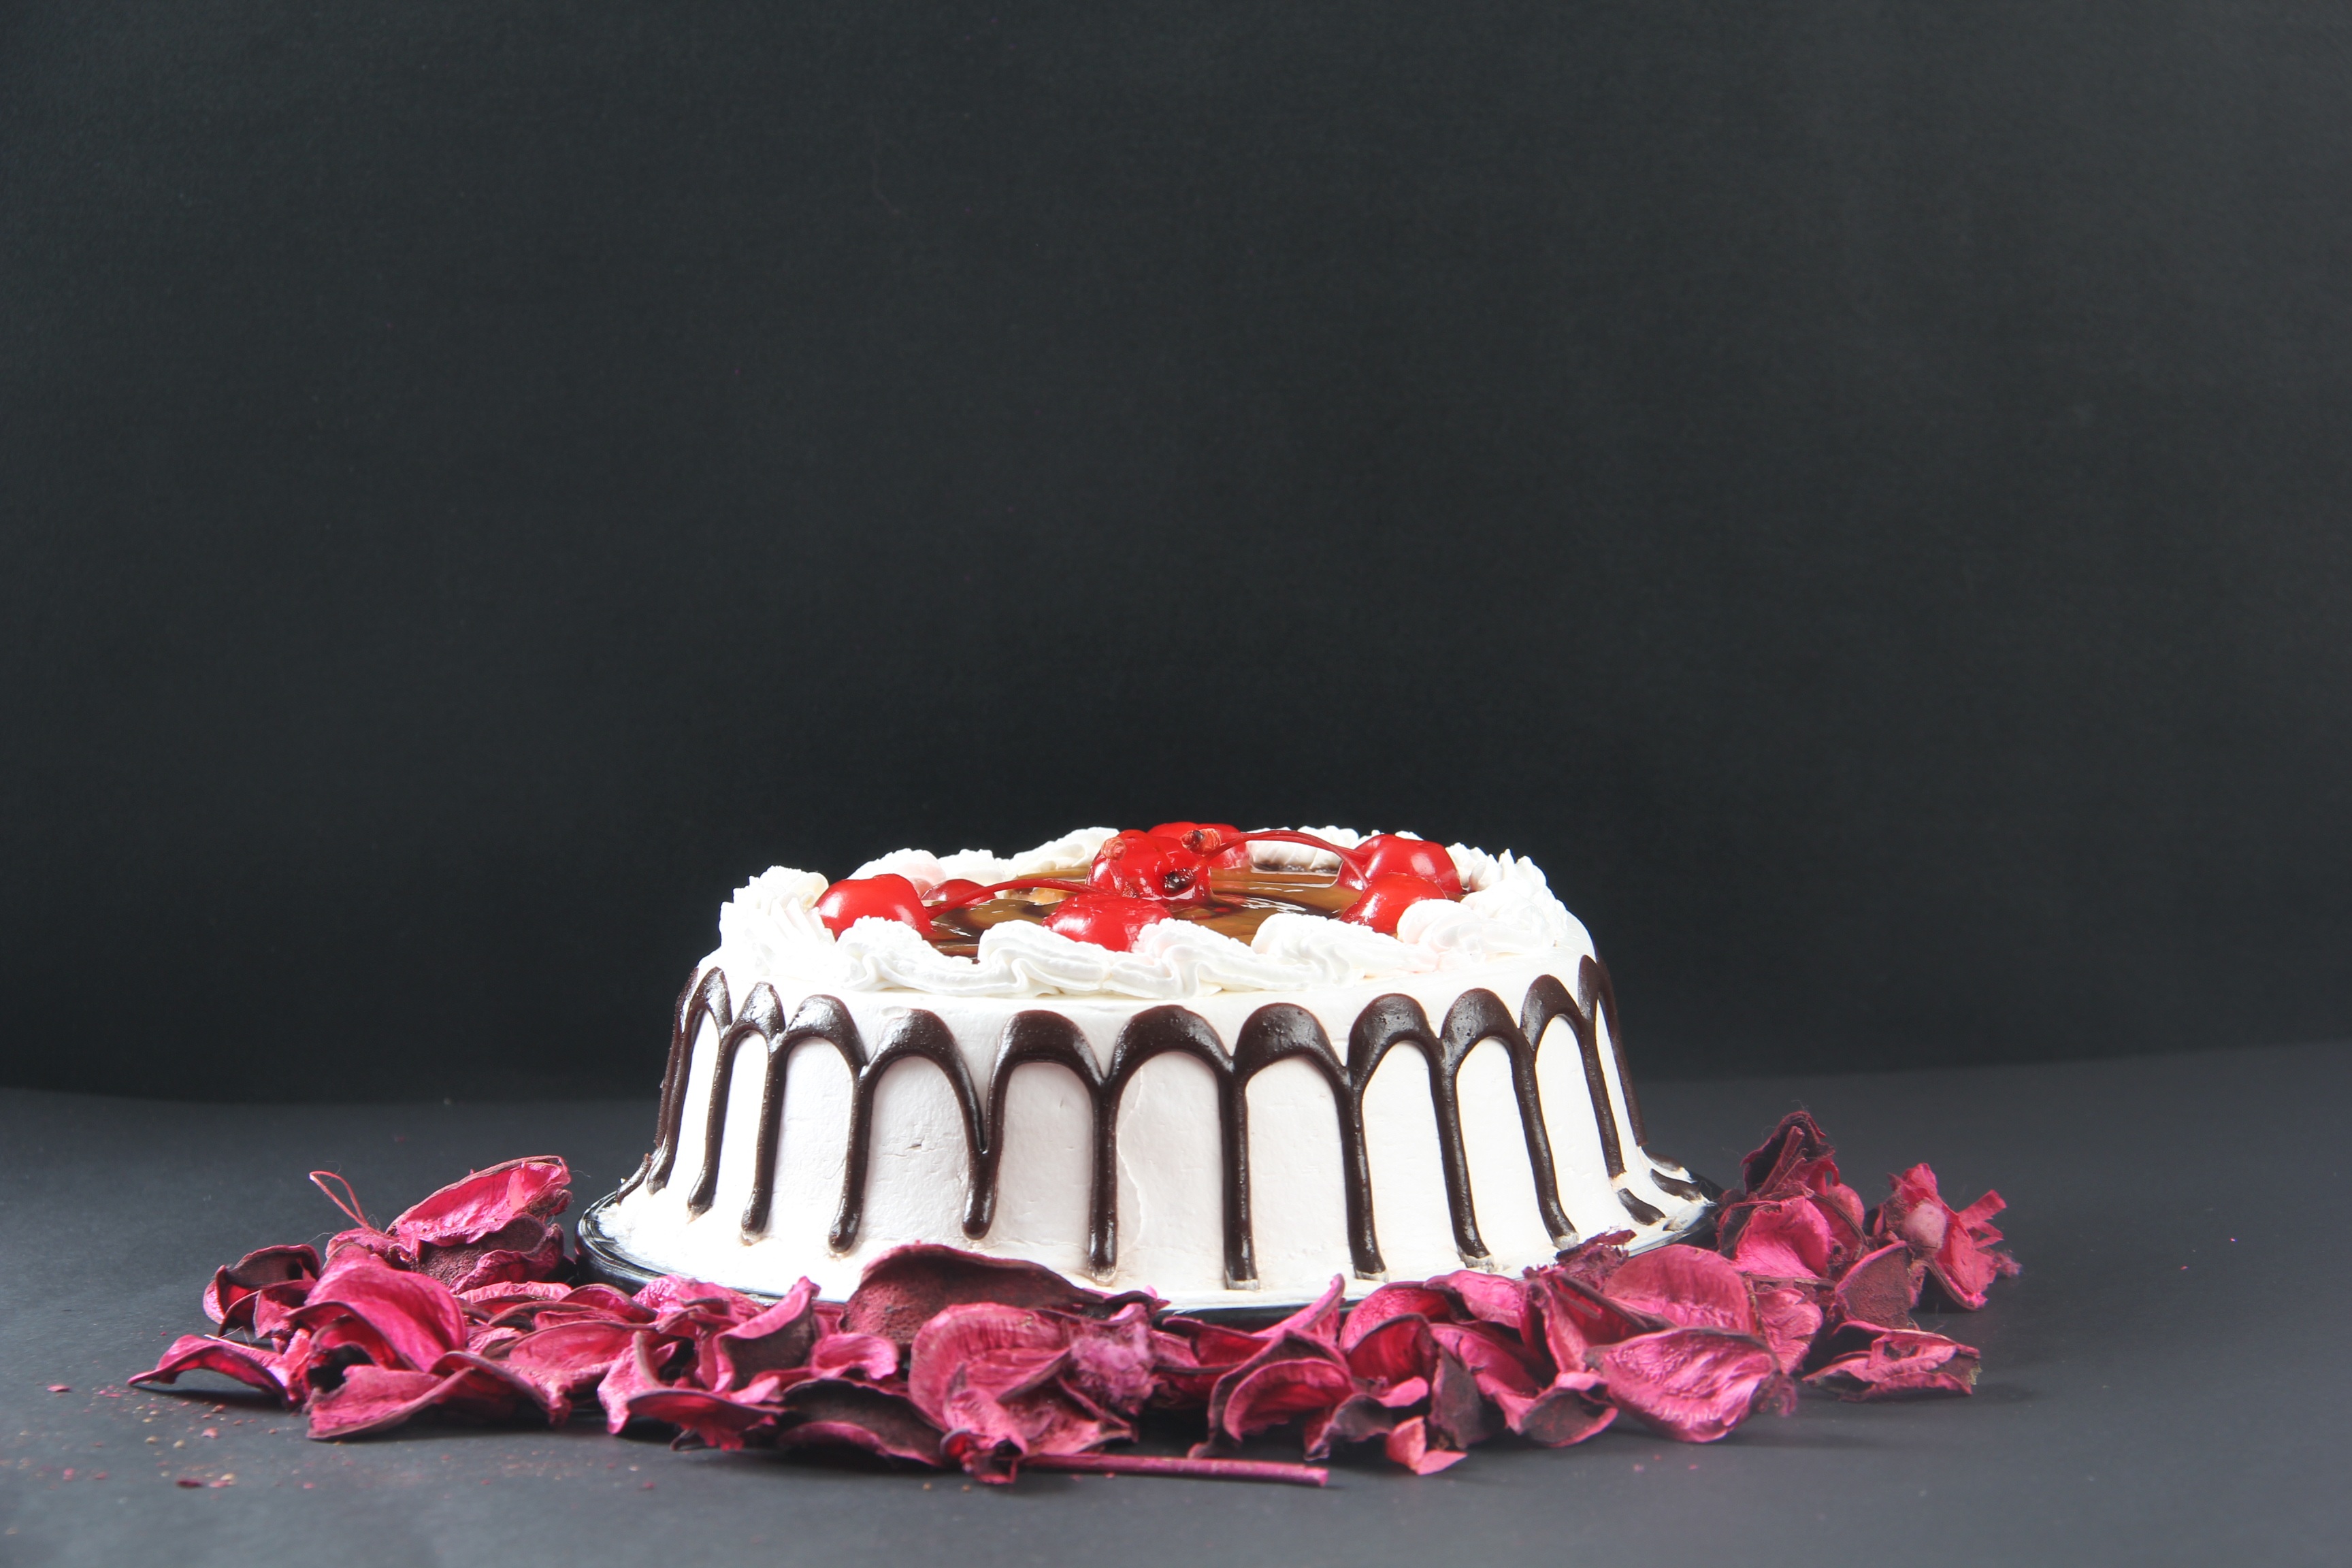
petal, food, pink, chocolate, dessert, cake, birthday cake, chocolate cake, icing, cherry, baked goods, torte, buttercream, cake decorating